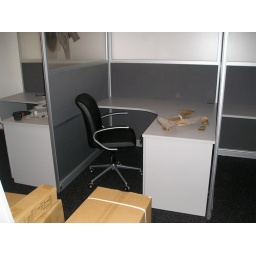
L Shaped desk in a raw of 4, conference room chair at it